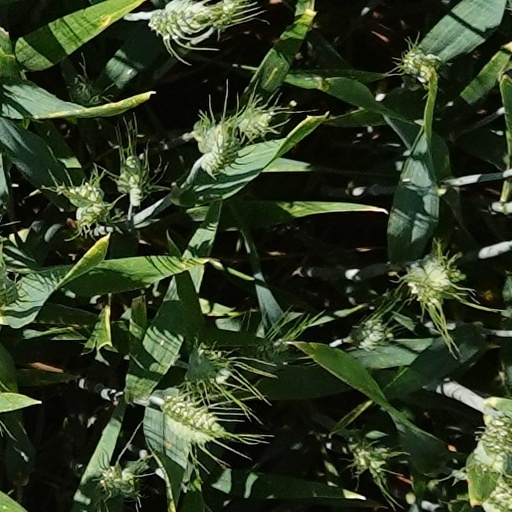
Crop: wheat